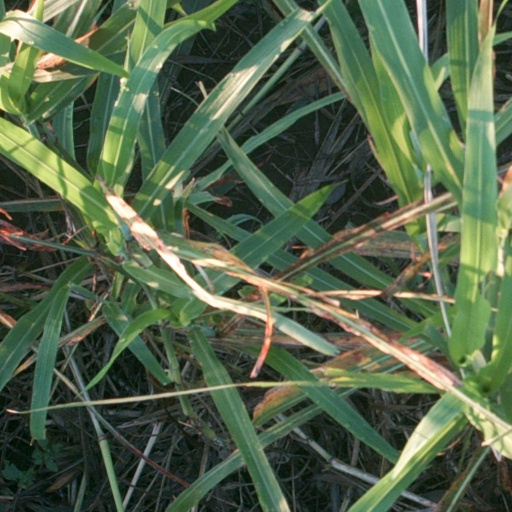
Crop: sorghum